Abortion-rights movement

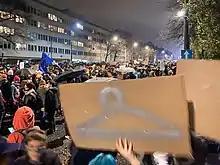
In October 2020, protests break out following changes to abortion laws in Poland.

Poland initially held abortion to be legal in 1958 by the communist government, but was later banned after restoration of democracy in 1989.